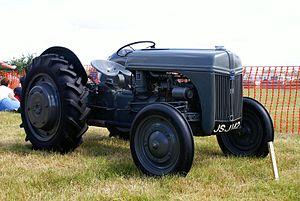
Le Tracteur Ford série N est une gamme de tracteurs agricoles de ferme produit par Ford entre 1939 et 1952, couvrant les modèles 9N, 2N, et 8N.